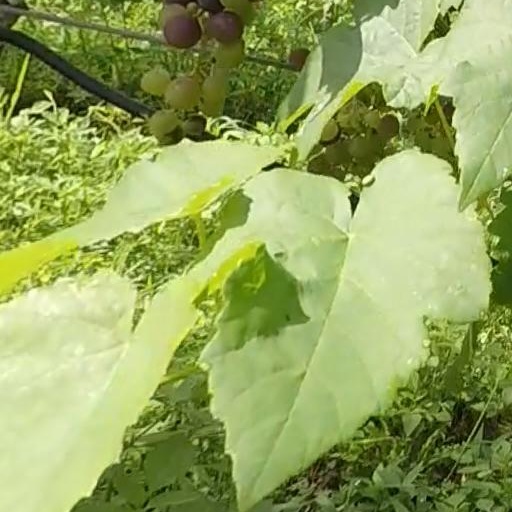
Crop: grape